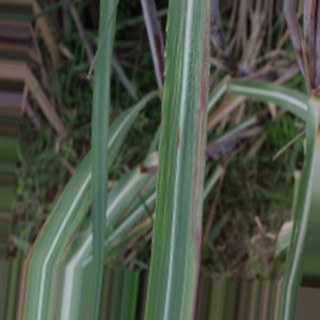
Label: sugarcane_bacterial_blight